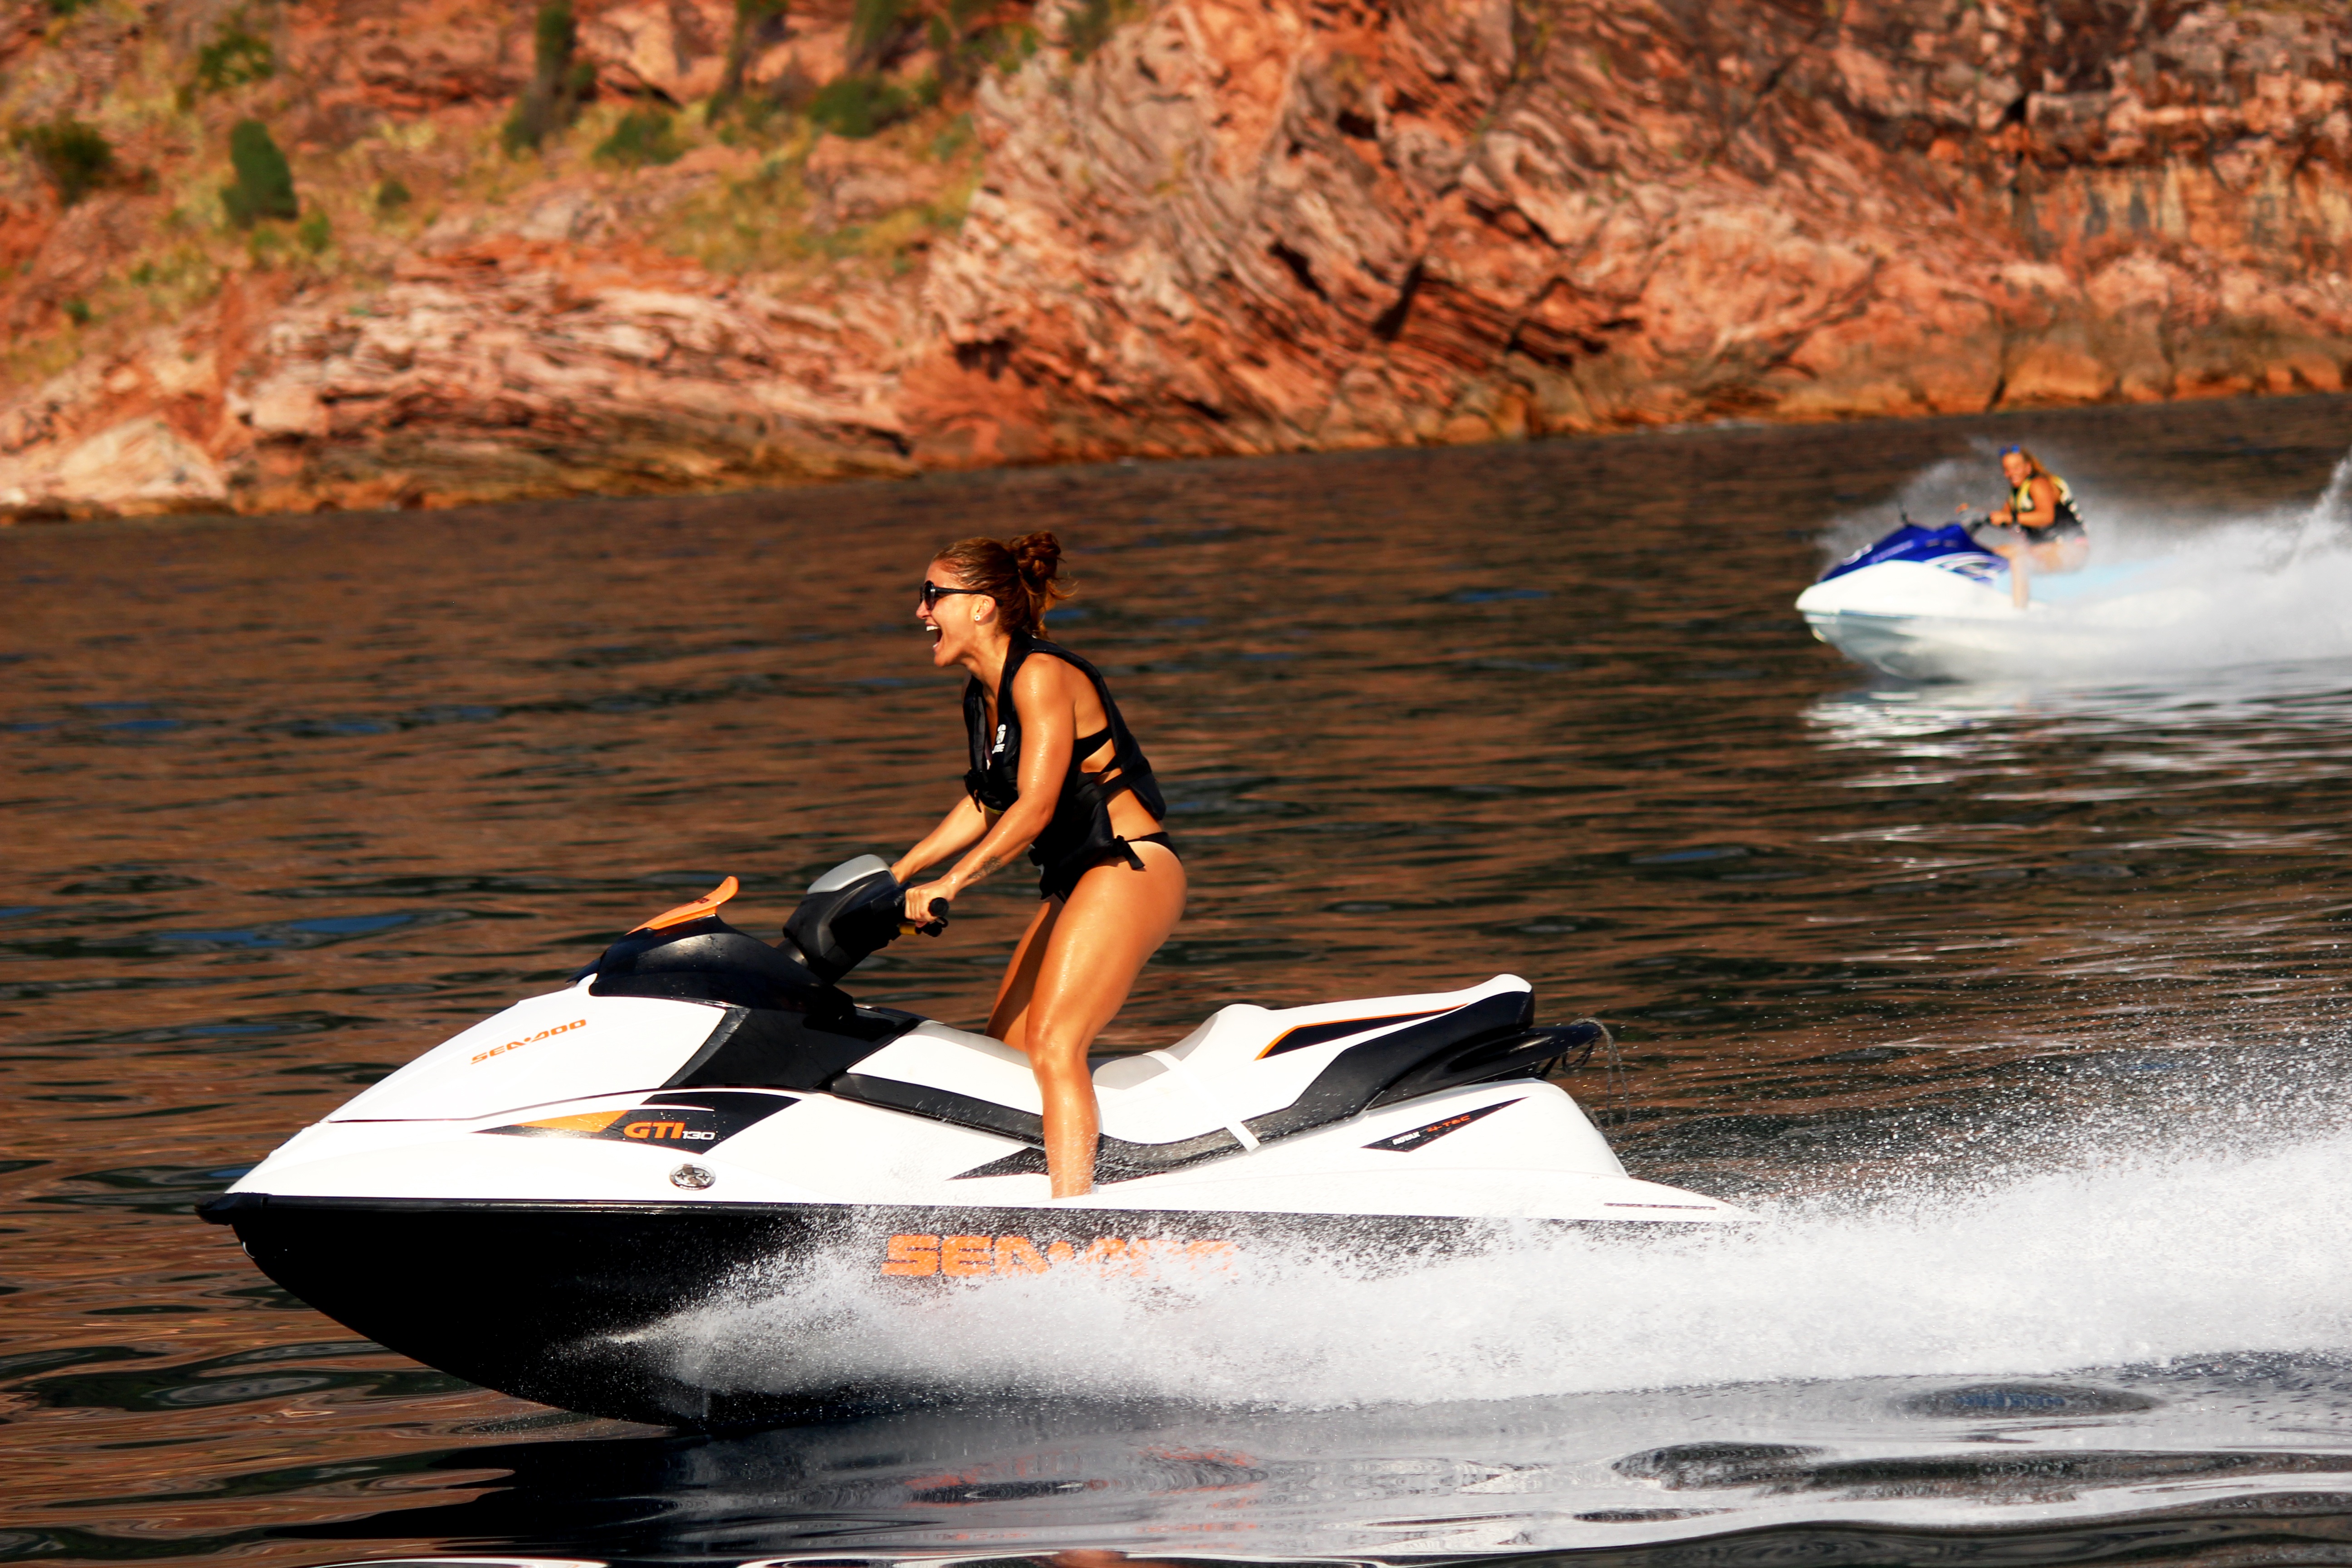
water, girl, boat, recreation, vehicle, extreme sport, sports, boating, watercraft, motorsport, water sport, jet ski, outdoor recreation, watercraft rowing, powerboating, personal water craft